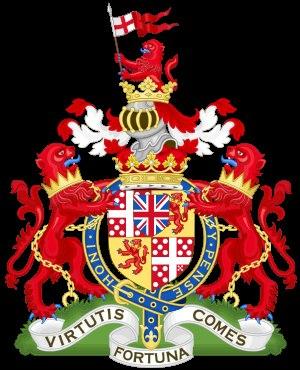
Le titre de duc de Wellington est le titre le plus ancien de pairie du Royaume-Uni. Il a été créé en 1814 pour Arthur Wellesley, le futur vainqueur de la bataille de Waterloo, d'après la ville de Wellington dans le Somerset.